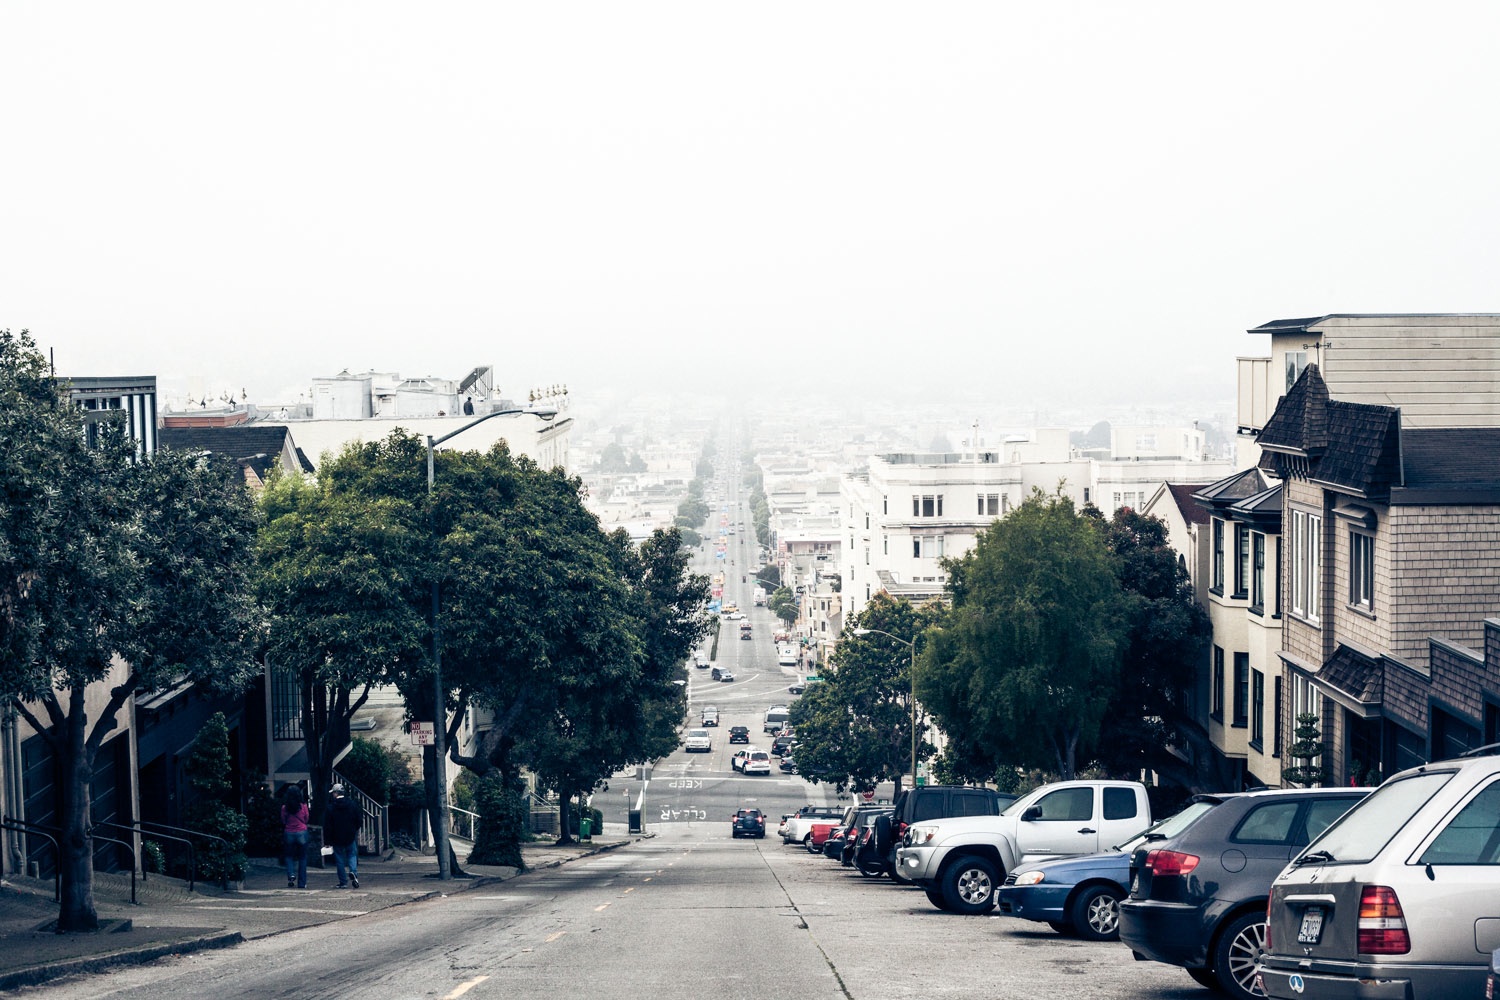
pedestrian, road, street, car, town, city, cityscape, downtown, neighborhood, suburb, suburban, lane, infrastructure, neighbourhood, urban area, residential area, human settlement